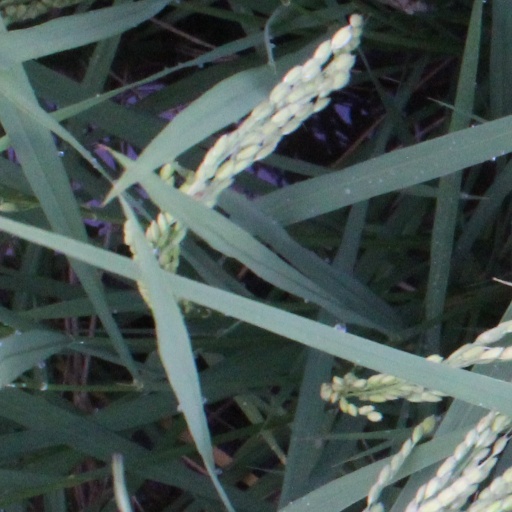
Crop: rice